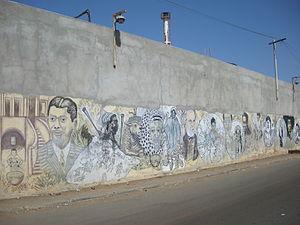
Fresque sur le mur d'une usine à Bel-Air, un quartier de Dakar (Sénégal)
Hann Bel-Air est l'une des 19 communes d'arrondissement de Dakar. Elle fait partie de l'arrondissement de Grand Dakar.